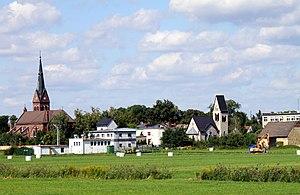
Gogolin est une ville de Pologne, située dans le sud du pays, dans la voïvodie d'Opole. Elle est le siège de la gmina de Gogolin, dans le powiat de Krapkowice.